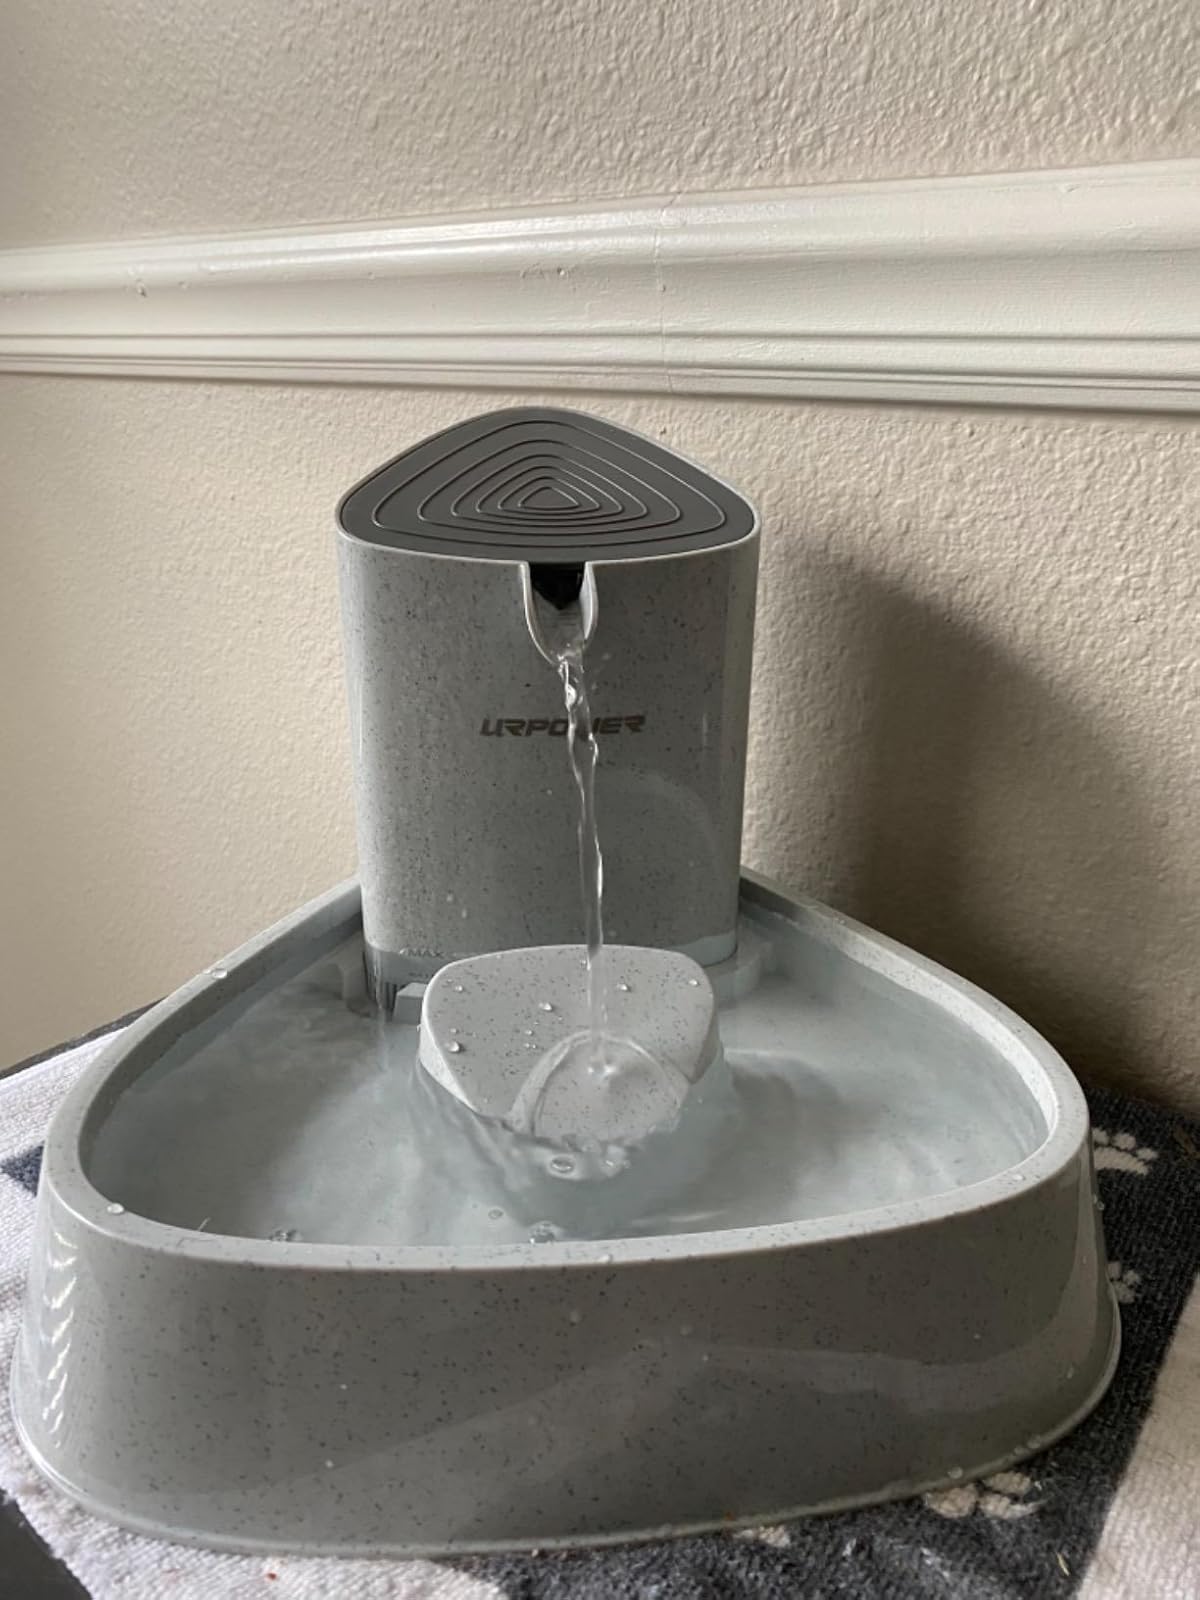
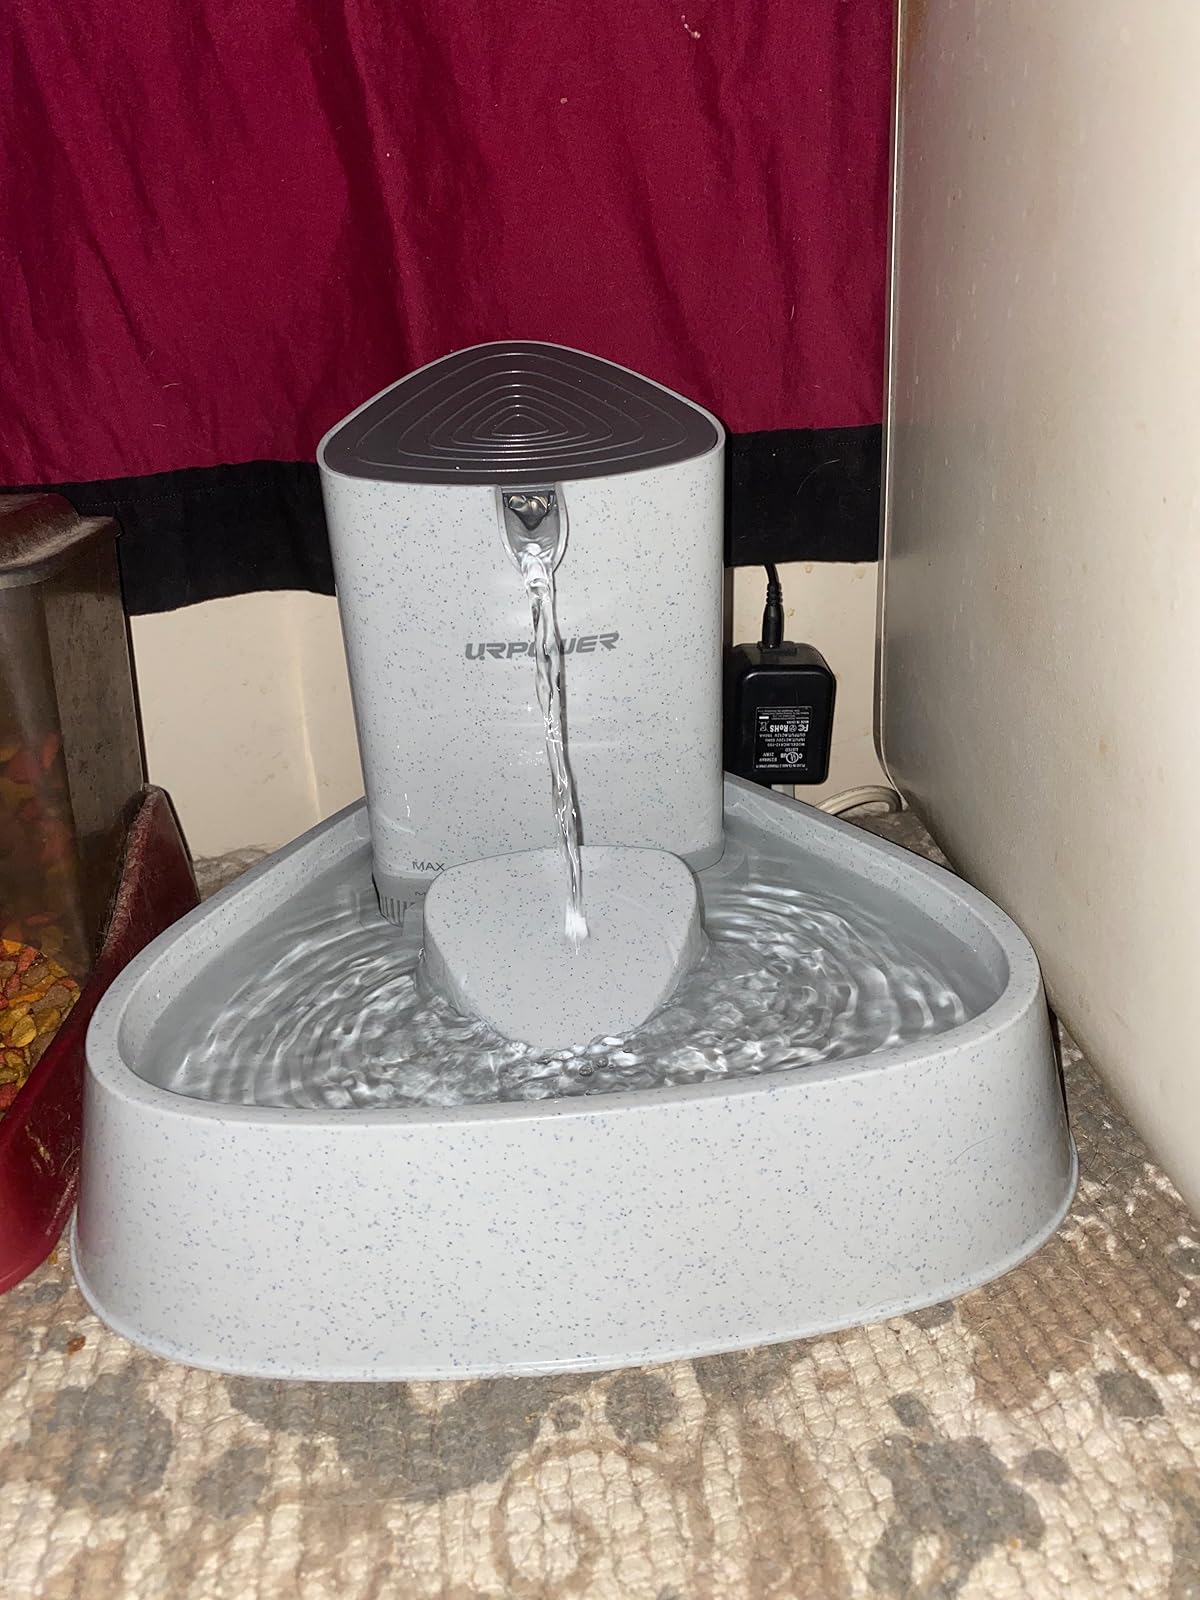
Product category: items_bowl
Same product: yes